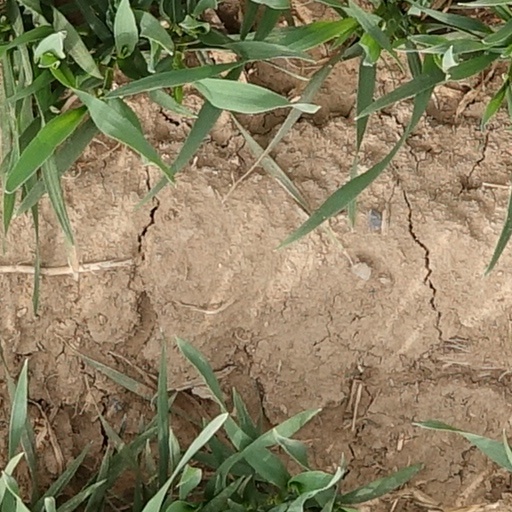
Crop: wheat